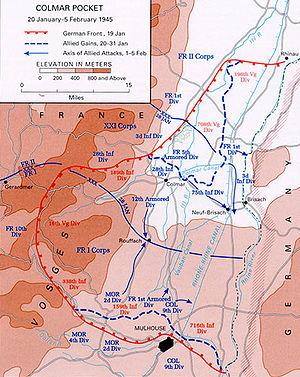
René Marie Henri Guyot d’Asnières de Salins dit René de Salins est un officier cavalier puis parachutiste français du XXᵉ siècle engagé lors de la campagne de France et la guerre d'Indochine. Saint cyrien, il s’est notamment illustré lors de la Bataille de Điện Biên Phủ en tant que commandant de la 1ʳᵉ Compagnie du 8ᵉ Bataillon Parachutiste de Choc à la tête du point d’appui Dominique 4 qu'il a su préserver avec intelligence et ténacité jusqu'à l'issue des combats, ultime rempart du poste de commandement du camp retranché.
Le 1ᵉʳ corps d'armée fit partie des « sept torrents » de la Grande Armée lors de la campagne d'Allemagne en 1805 qui aboutit à la bataille d'Austerlitz.
La 1ʳᵉ armée française est le nom donné aux unités militaires placées sous les ordres du général de Lattre de Tassigny et assignées à la libération du territoire français.
La poche de Colmar était l'emplacement d'une bataille de trois semaines pendant la Seconde Guerre mondiale qui opposa la Première Armée française et le XXIᵉ corps U.S. à la XIXᵉ Armée de l'occupant allemand durant la bataille d'Alsace. Les combats eurent lieu du 20 janvier au 9 février 1945 dans des conditions extrêmement difficiles liées à l'hiver, particulièrement rigoureux cette année-là, et au terrain qui n'offrait pratiquement aucune couverture naturelle aux Alliés.